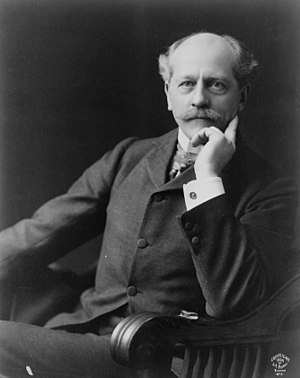
Percival Lowell
Percival Lowell var en amerikansk amatørastronom, der viede sit liv til astronomien og Mars – og var overbevist om, at der var kanaler på Mars.